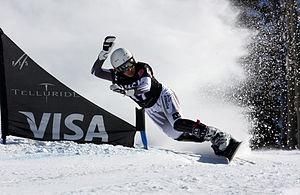
Ina Meschnik, née le 25 septembre 1990 à Sankt Veit an der Glan, est une snowboardeuse autrichienne spécialisée dans les épreuves de parallèle.